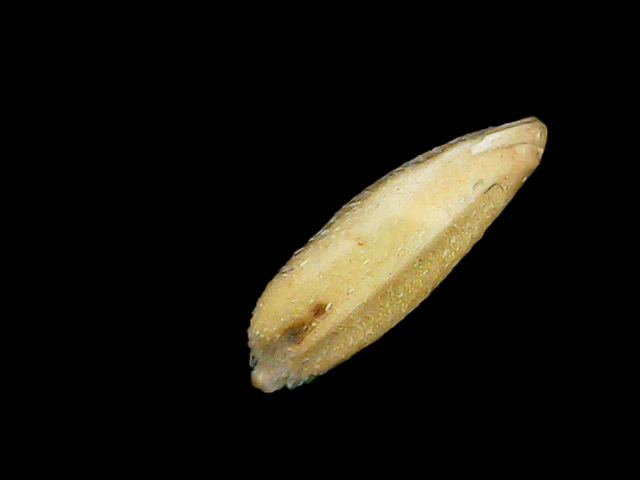
Rice variety: Bd33